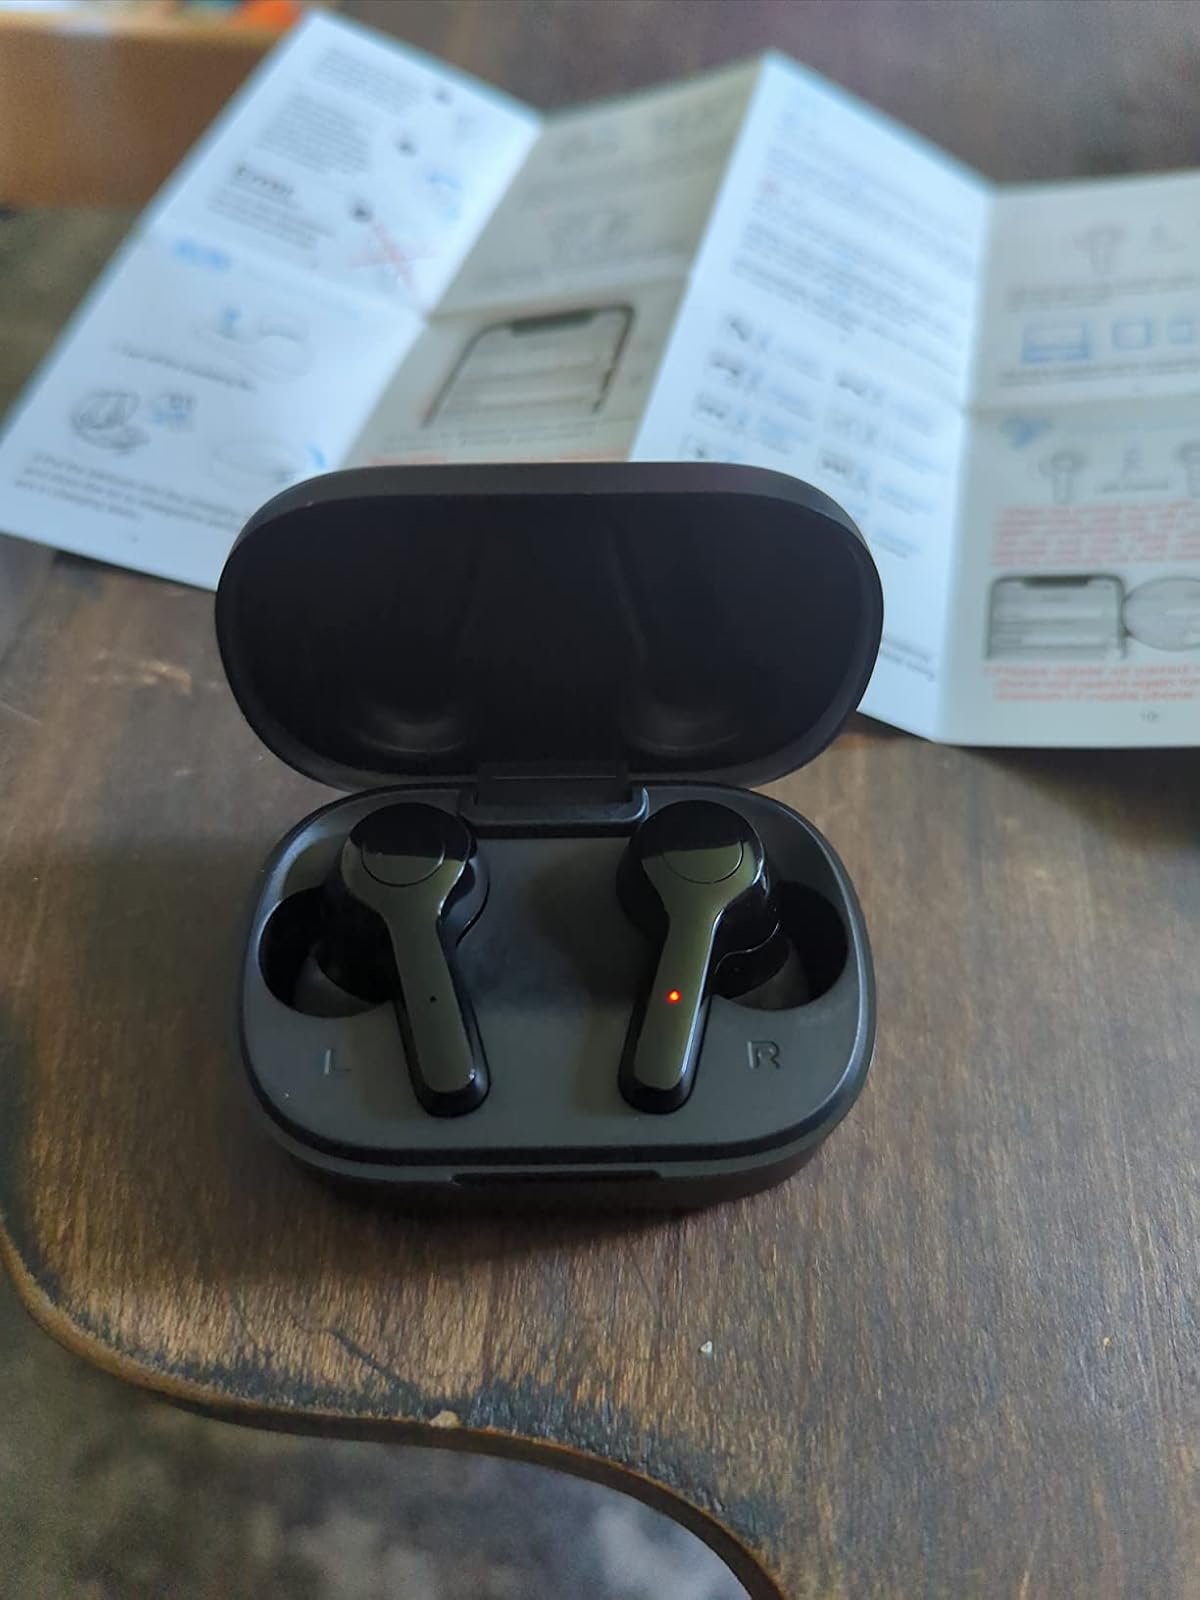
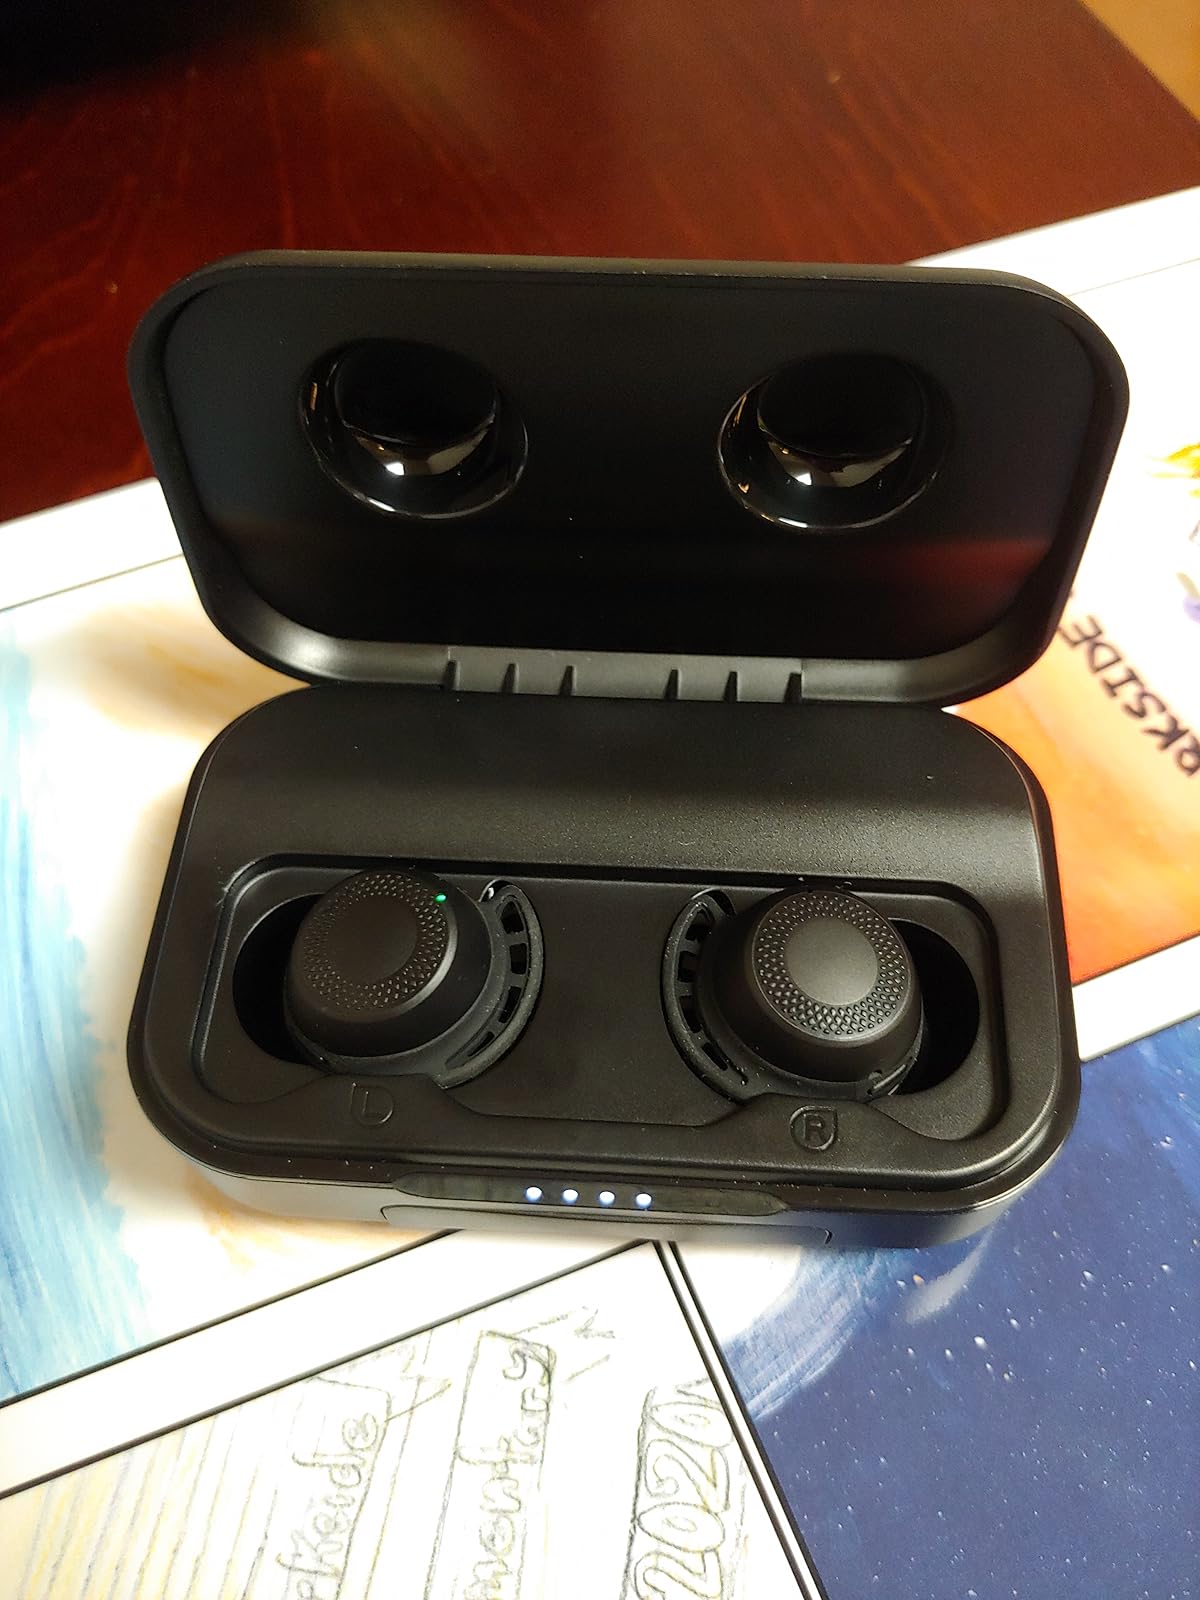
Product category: earbuds
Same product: no